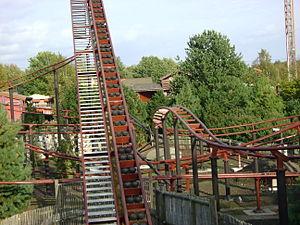
China Dinosaurs Park